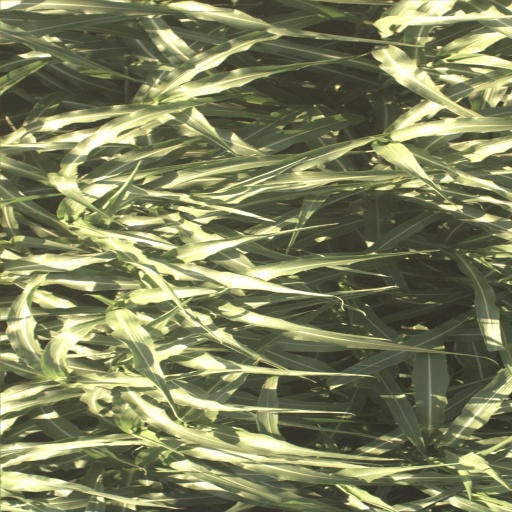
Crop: sorghum